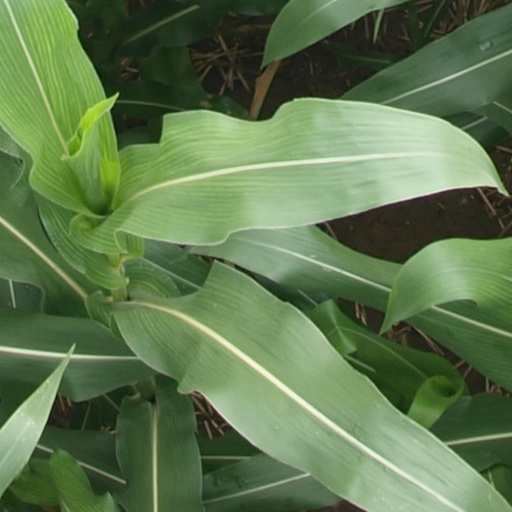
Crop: maize; corn